Referee (professional wrestling)

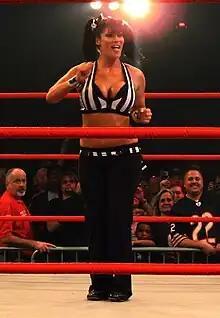
TNA performer Traci Brooks, who occasionally refereed matches in the company's Knockout Division

A special guest referee is a stipulation for any match in which the usual referee is replaced with a "guest" filling in as the official. Celebrities (such as Muhammad Ali in the main event of WrestleMania I), managers and other wrestlers can "guest" as the special referee. In some cases, a special referee is put into a match which is already a different match type or stipulation (for example: Hell in a Cell with a special referee, usually Shawn Michaels). The special referee would often be biased towards or against one of the competitors or could be assigned as the special referee to ensure the match is called down the line. In the WWF in September 1999, after all the referees got sick of continuously being attacked by wrestlers, they kayfabe went on strike, leading to other WWF workers (most notably Harvey Whippleman and Tom Prichard, along with a non-striking Jim Korderas) becoming "scab" referees until the night after Unforgiven, where Vince McMahon gave the regular referees more authority in matches (along with fining Triple H for striking on that same night).